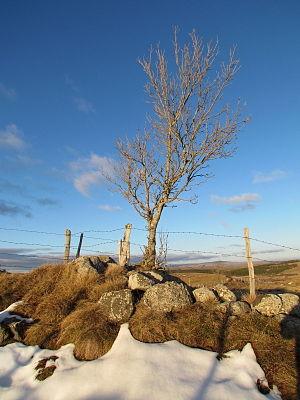
Hêtre déformé par le vent à 1100m d'altitude. plateau près de Fortunies (commune de Dienne, Cantal)
Répandise est un terme régional que l'on trouve dans les sources d'archive et qui désigne la forêt limitrophe de la chaume, c'est-à-dire le pâturage d'estive, dans les Vosges.